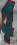
Number: 4